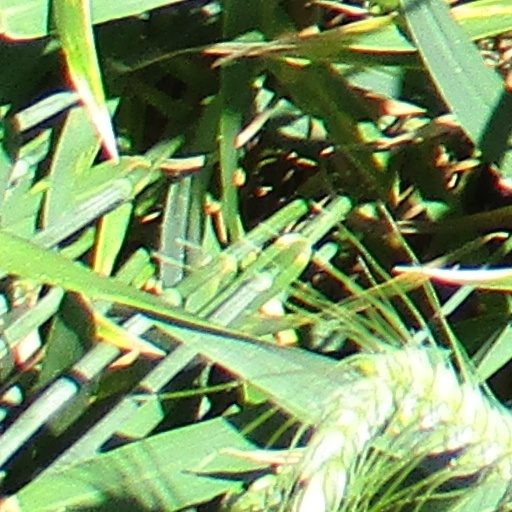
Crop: wheat